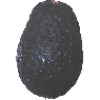
Label: avocado